Canadian Grand Prix

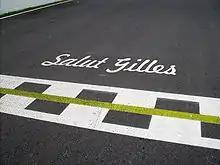
"Salut Gilles" on the track of Circuit Gilles Villeneuve. The Quebec-born Gilles Villeneuve won the 1978 Canadian Grand Prix.

Villeneuve was killed in 1982 on his final qualifying lap for the Belgian Grand Prix. A few weeks after his death, the race course in Montreal was renamed Circuit Gilles Villeneuve after him. Gilles Villeneuve was one of the first people inducted into the Canadian Motorsport Hall of Fame, and is so far the only Canadian winner of the Formula One Canadian Grand Prix. The 1982 Canadian Grand Prix was a tragic event, in the shadow of the death of Villeneuve a month earlier. It saw another accident when Villeneuve's teammate Didier Pironi stalled at the front of the grid. First, Raul Boesel struck a glancing blow to the stationary vehicle, and then Riccardo Paletti crashed directly into the rear of Pironi's Ferrari at over . Pironi and F1 doctor Sid Watkins came to Paletti's aid to try to extract him from his car, which briefly caught fire. After a half-hour, the 23-year-old Paletti was extracted and flown to a nearby hospital, where he succumbed to his injuries. Nelson Piquet won the race in his Brabham. 1982 was also significant in that the race was moved from October to June with the event happening in early June ever since.